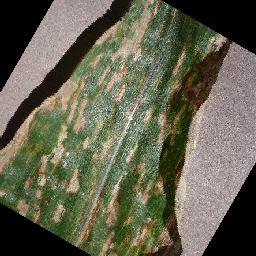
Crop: corn
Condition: (maize)_cercospora_spot_gray_spot